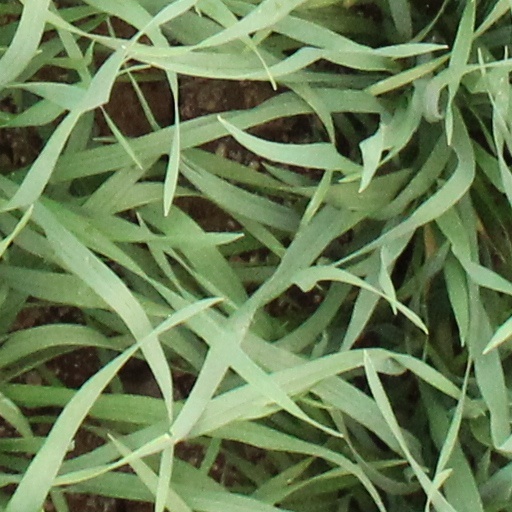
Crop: wheat